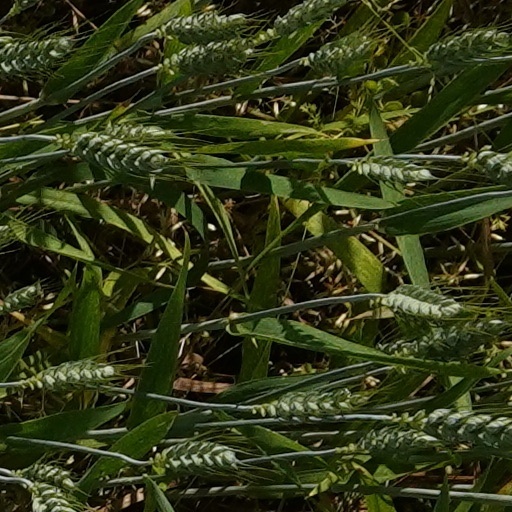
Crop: wheat